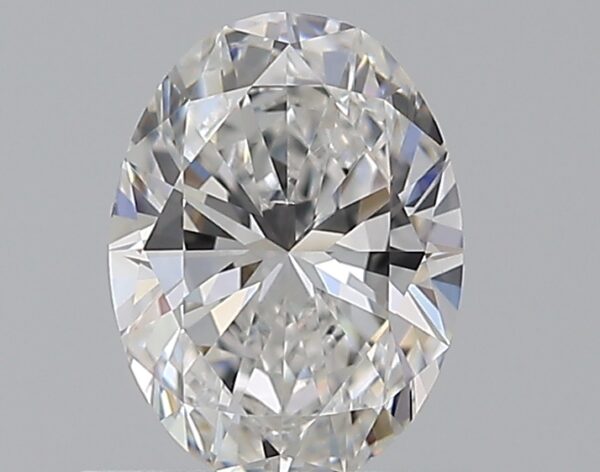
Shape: oval
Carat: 0.71
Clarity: VS1
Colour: E
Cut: EX
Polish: EX
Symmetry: VG
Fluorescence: F
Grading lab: GIA
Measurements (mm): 6.87 x 5.12 x 3.12